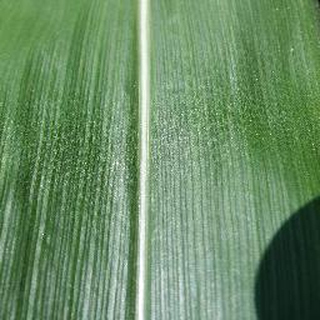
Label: healthy_corn